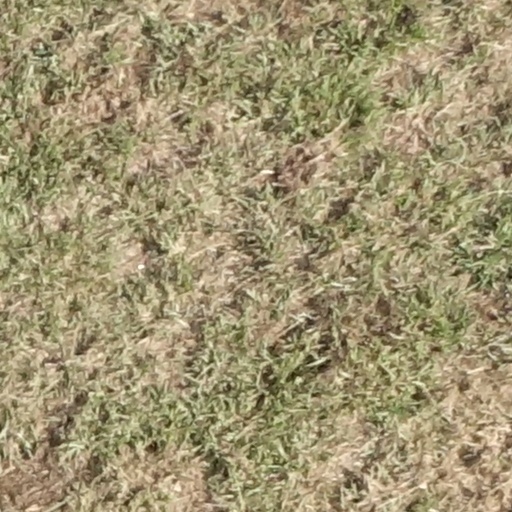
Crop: sorghum